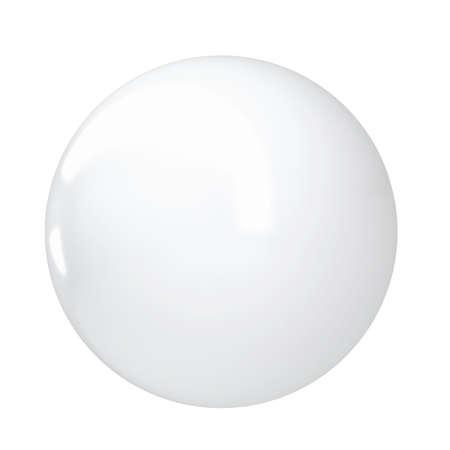
white sphere isolated render on a white background photo